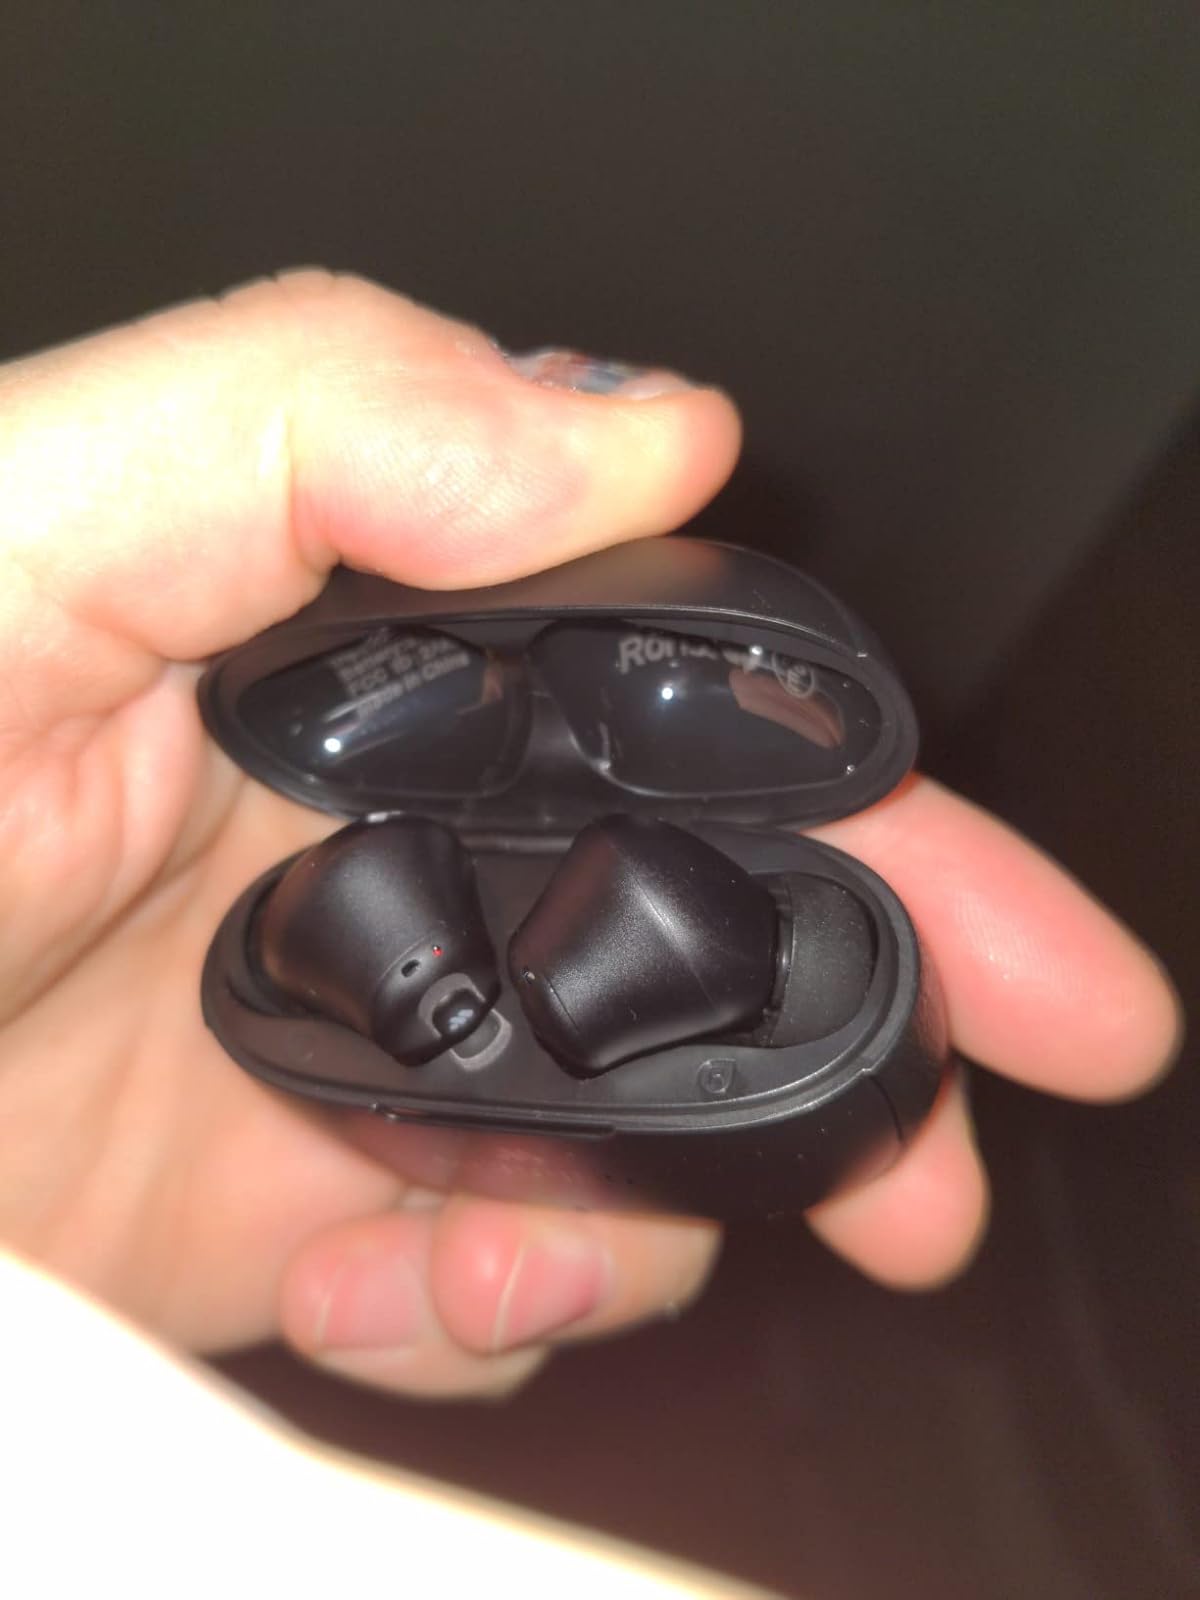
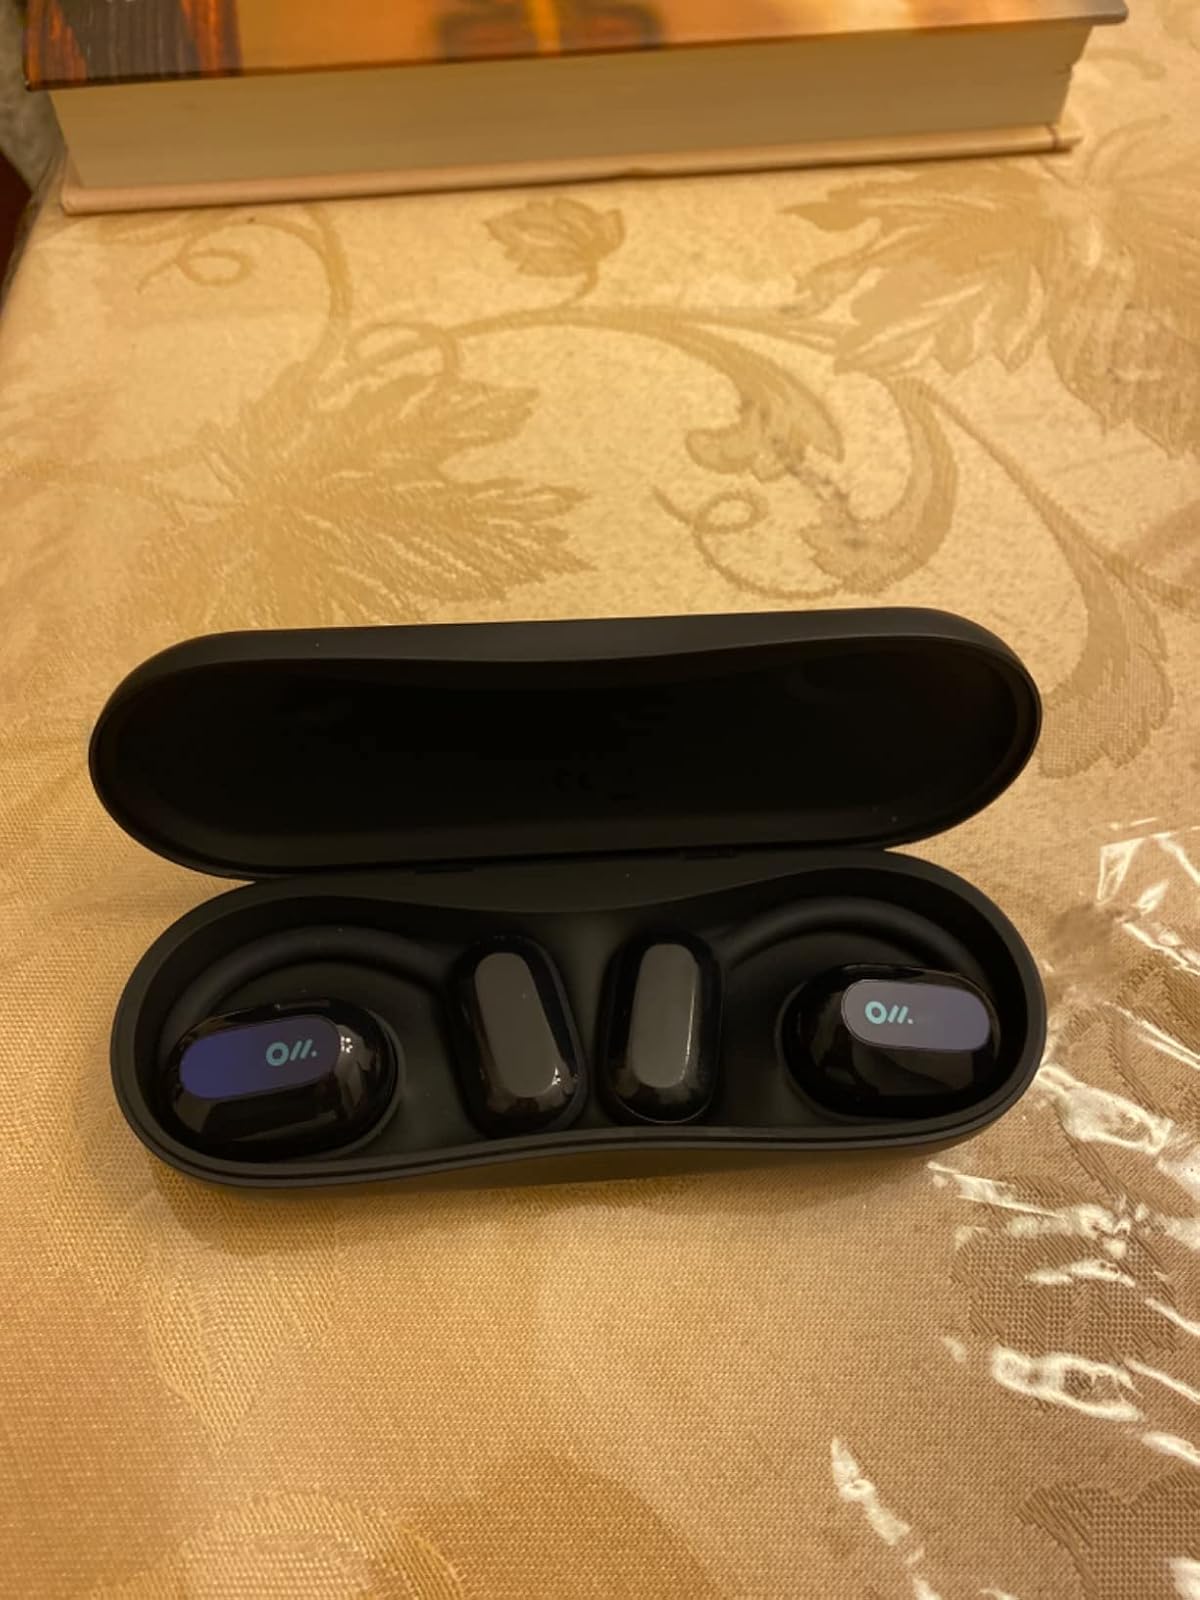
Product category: earbuds
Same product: no